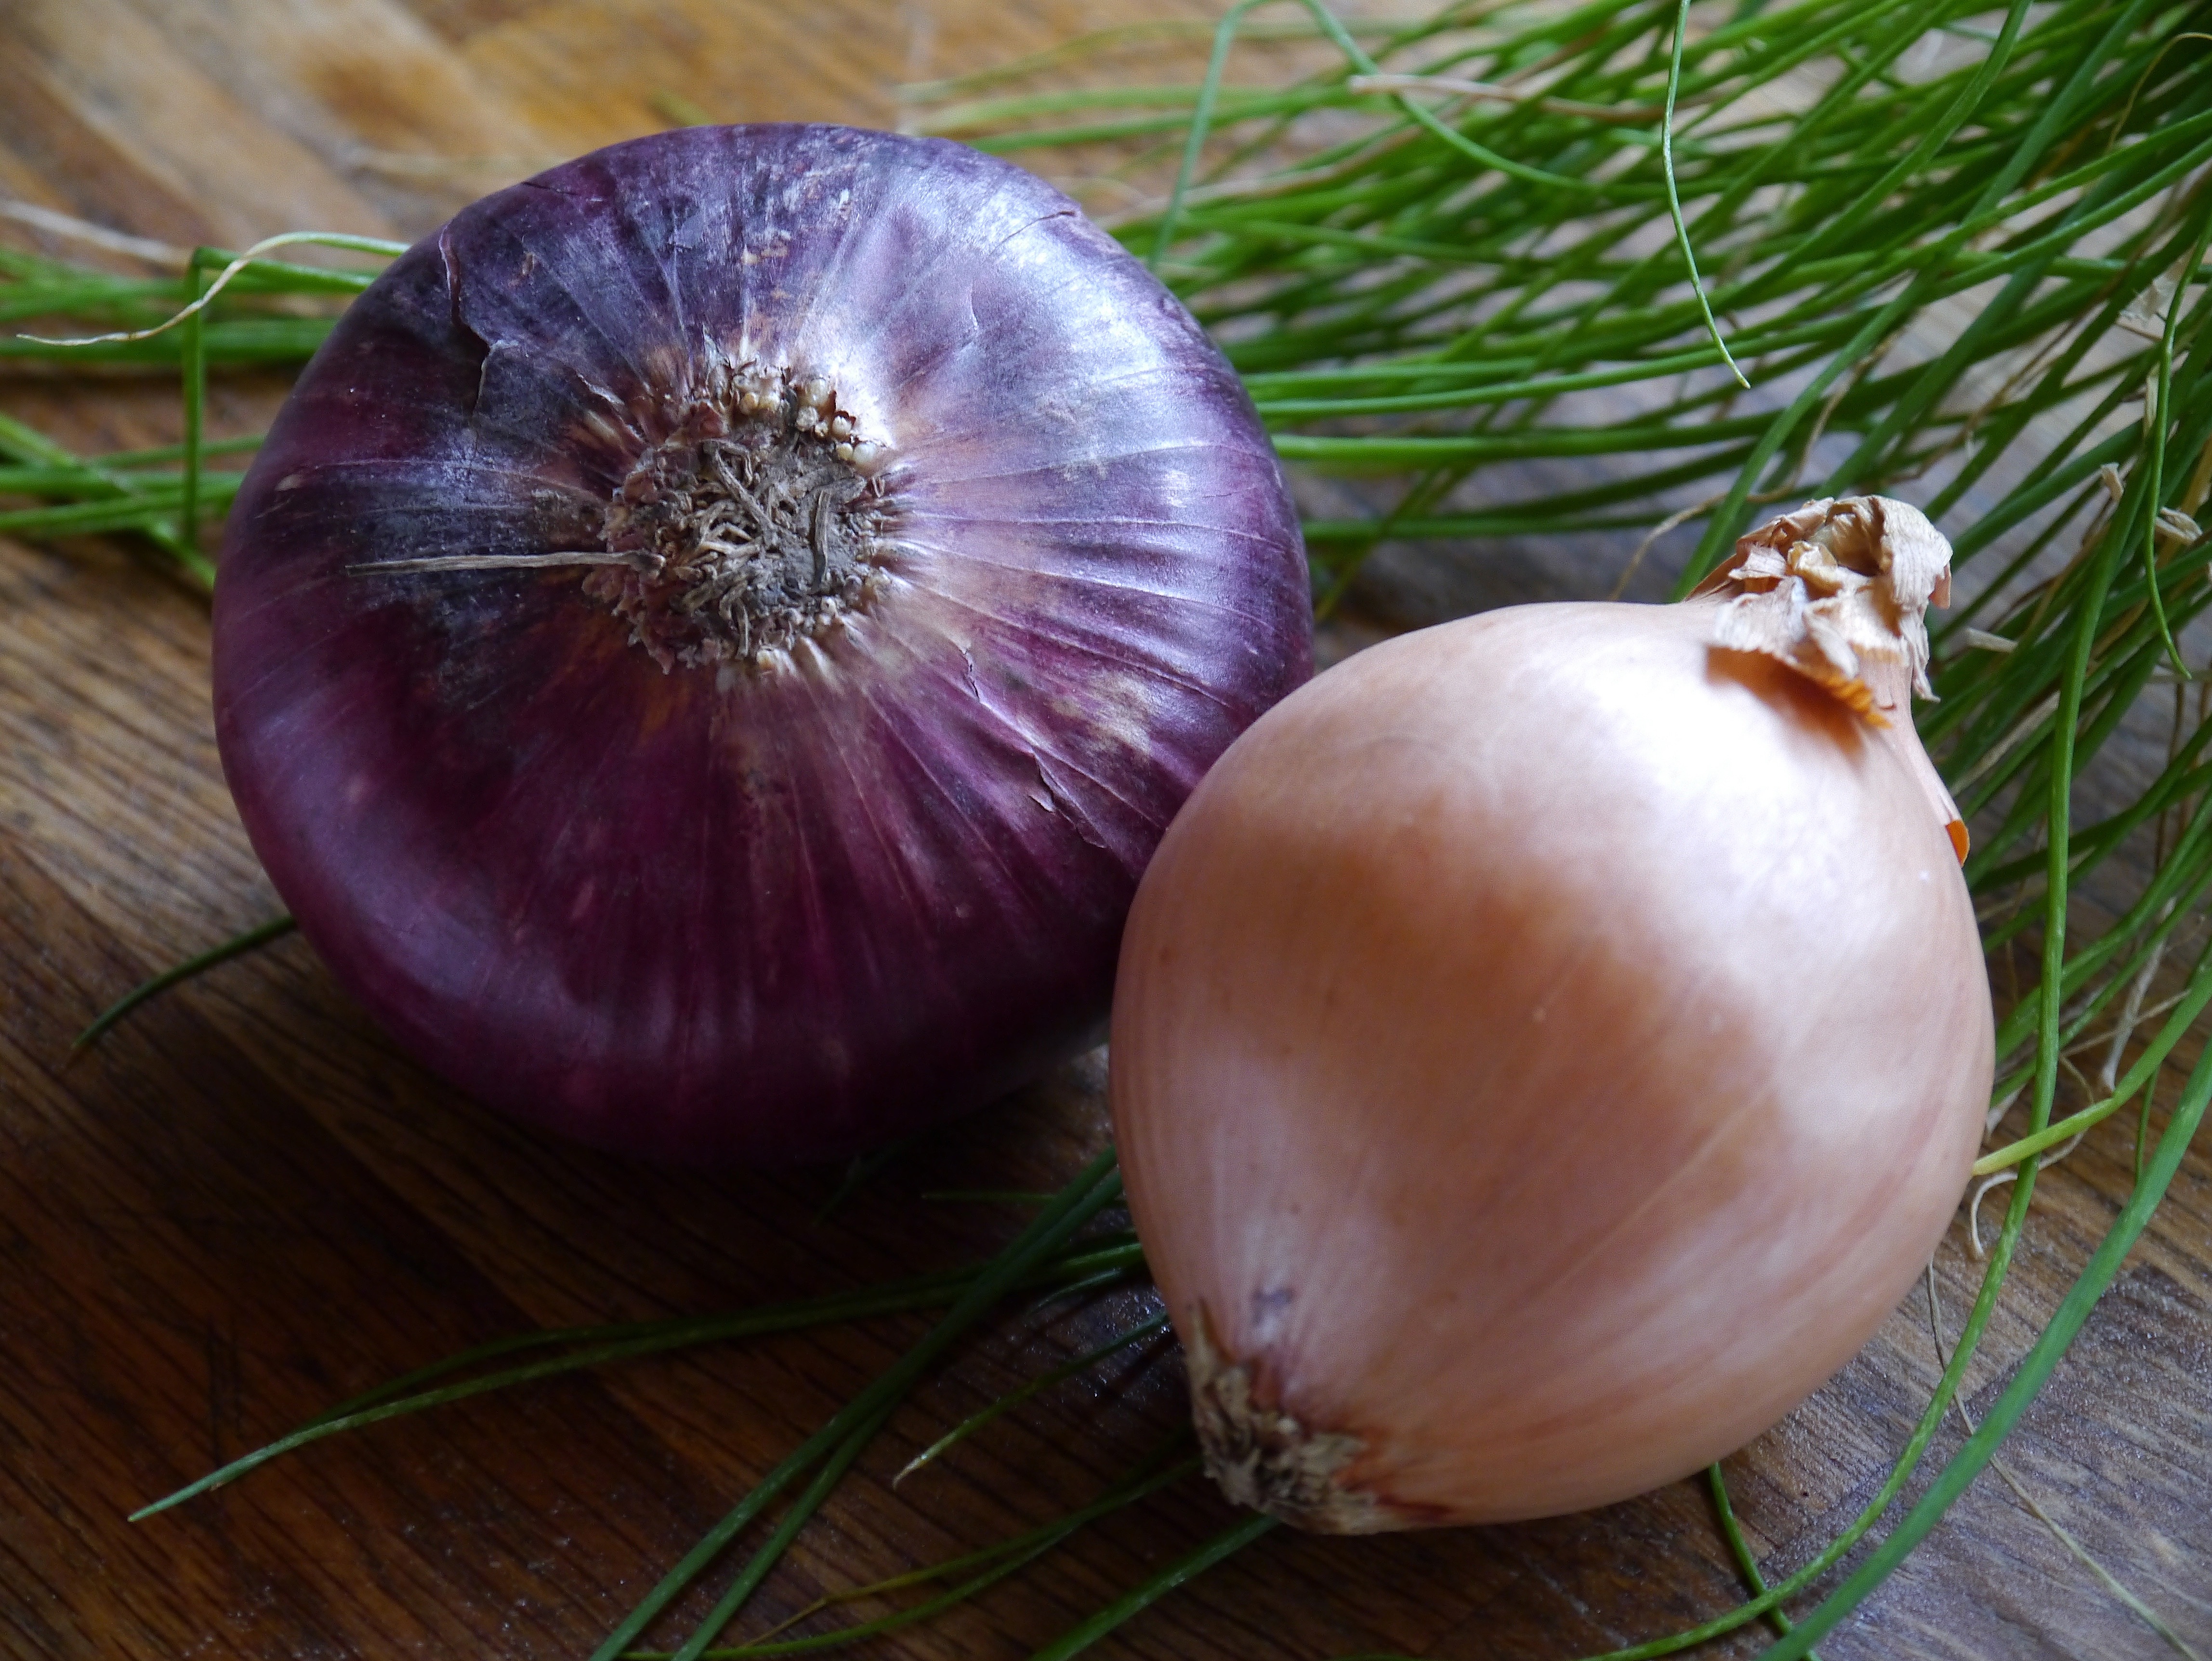
plant, flower, food, cooking, culinary, produce, vegetable, natural, fresh, recipe, market, agriculture, garden, groceries, eat, cuisine, onion, product, seasoning, raw, diet, organic, ingredients, taste, flowering plant, shallot, red onion, land plant, onion genus